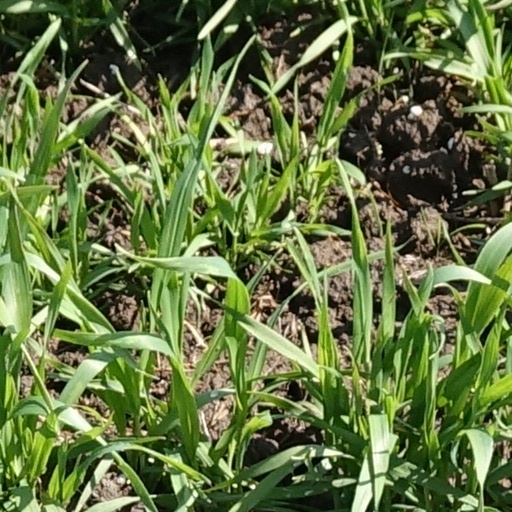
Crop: wheat